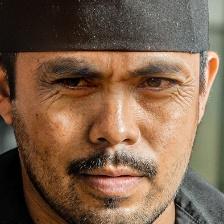
Label: faces